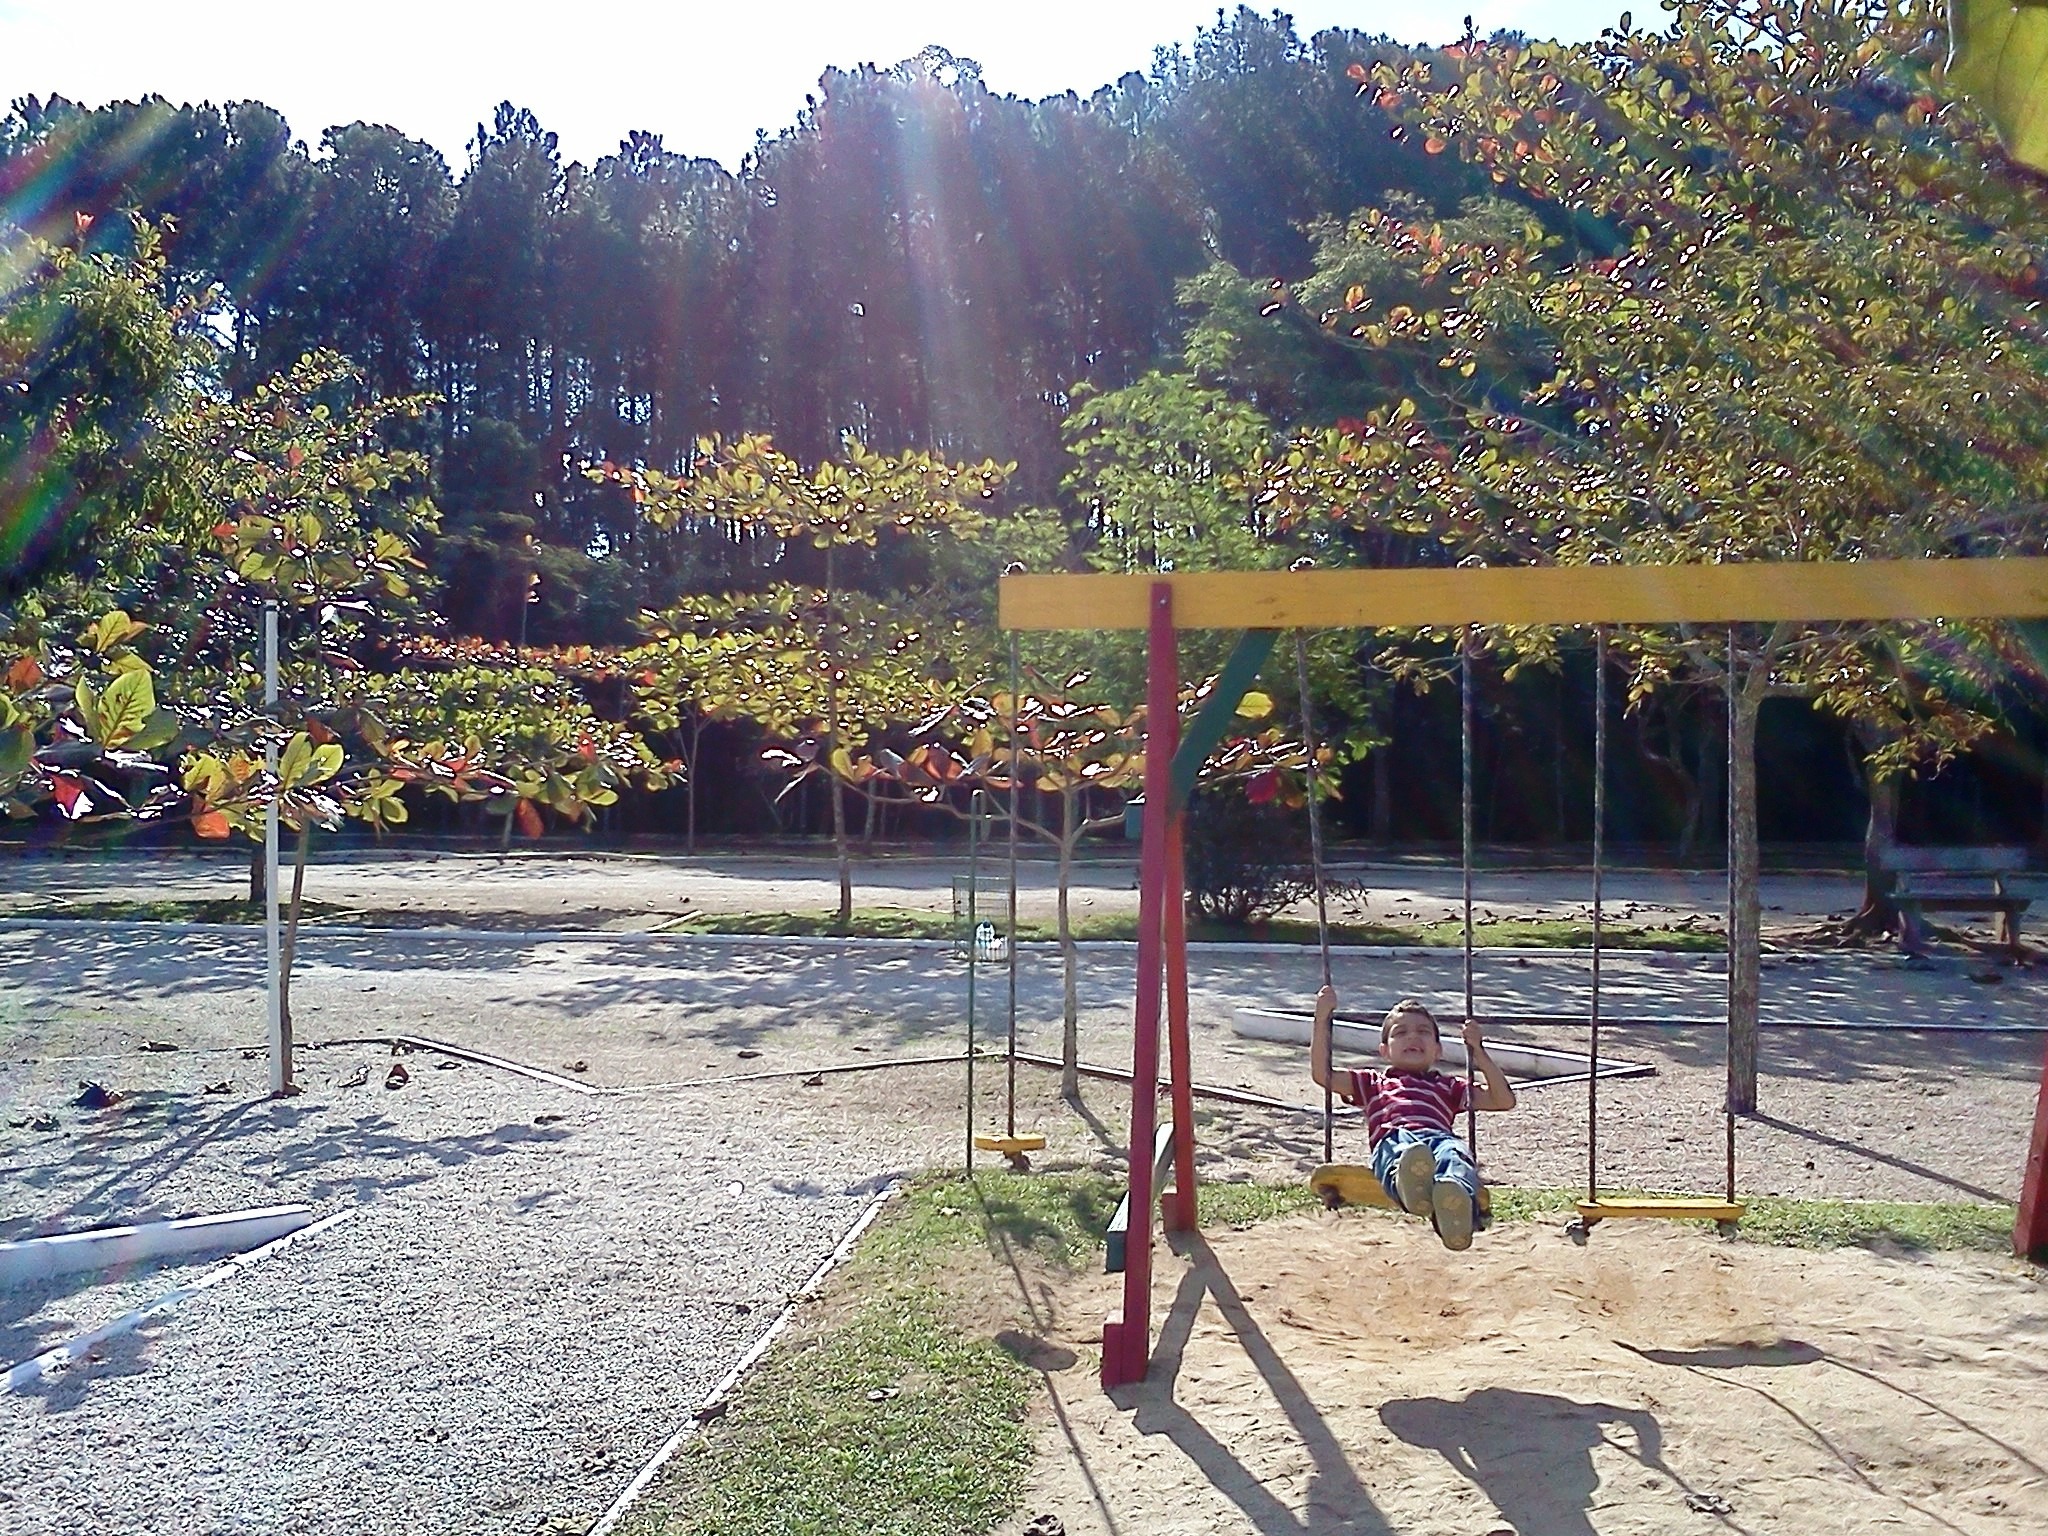
kid, city, recreation, park, child, garden, toy, fun, playground, tenderness, beautiful child, joy of child, outdoor recreation, human settlement, outdoor play equipment, pretty boy